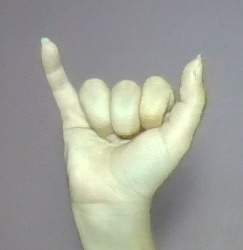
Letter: ya